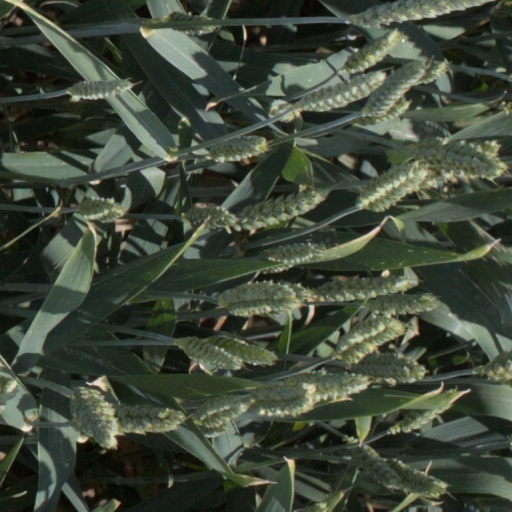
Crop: wheat